Republic of Artsakh

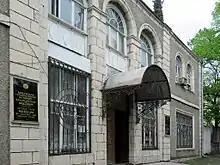
Artsakh State Museum

The republic developed a tourist industry geared to Armenia and the Armenian diaspora. The republic showed a major increase in tourists over the last several years of its existence because of Artsakh's many cultural sights. Before the 2020 war there were nine hotels in Stepanakert. The Artsakh development agency said 4,000 tourists visited Artsakh in 2005. The figures rose to 8,000 in 2010 (excluding visitors from Armenia). The agency cooperated with the Armenia Tourism Development Agency (ATDA) as Armenia is the only way tourists (mainly Armenians) could access Artsakh. The Ministry of Foreign Affairs of Artsakh reported continuous expansion of visitors' geography. Tourist infrastructure was developed around sites such as monasteries that showcase the Armenian history in the region, with Islamic sites rarely restored, while some ghost cities and areas near the front line were off limit to tourists.